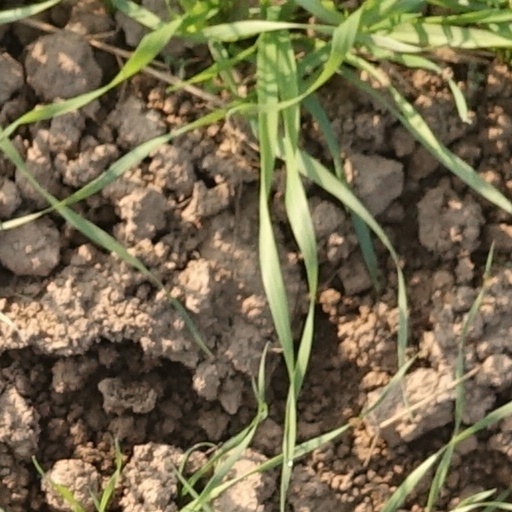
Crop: wheat